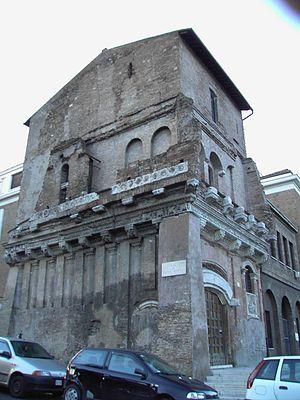
"Les tours de Rome sont des constructions anciennes emblématiques de l'époque médiévale de la ville de Rome. Elles sont caractéristiques de la puissance et de la domination de plusieurs familles nobles, en particulier dans la période entre 900 et 1300. À l'époque on en comptait plus de 300, ce qui valait à la cité de surnom de ""Roma turrita"".